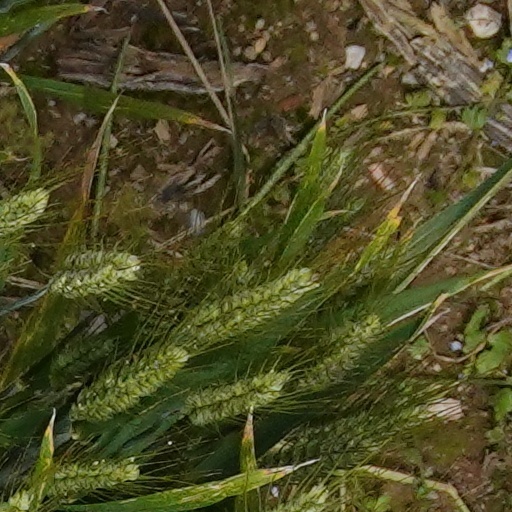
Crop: wheat